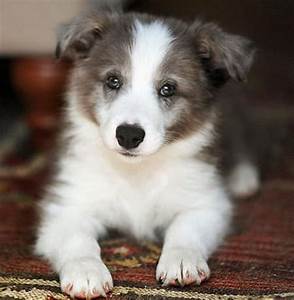
Label: dog